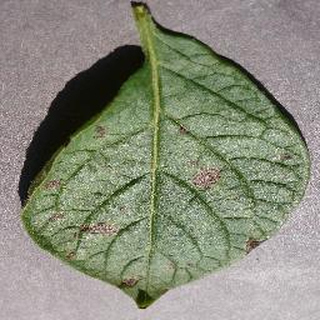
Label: potato_early_blight